2016 World Single Distances Speed Skating Championships – Women's 3000 metres

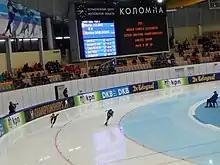
Pair 9

The Women's 3000 metres race of the 2016 World Single Distances Speed Skating Championships was held on 11 February 2016.